Answer in natural language. Which object is closer to the camera taking this photo, Doorway or two geometric cubes? Choose between the following options: two geometric cubes or Doorway
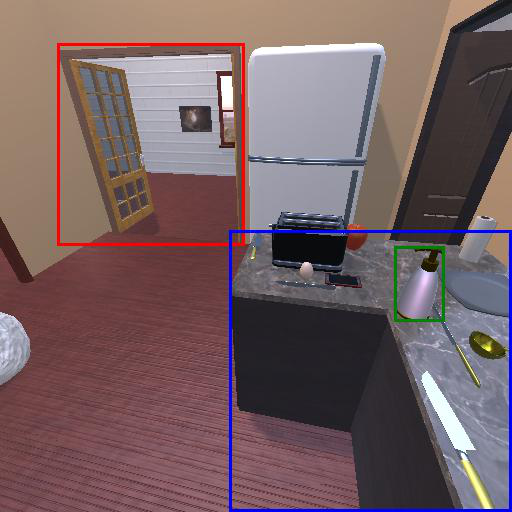
<answer>two geometric cubes</answer>